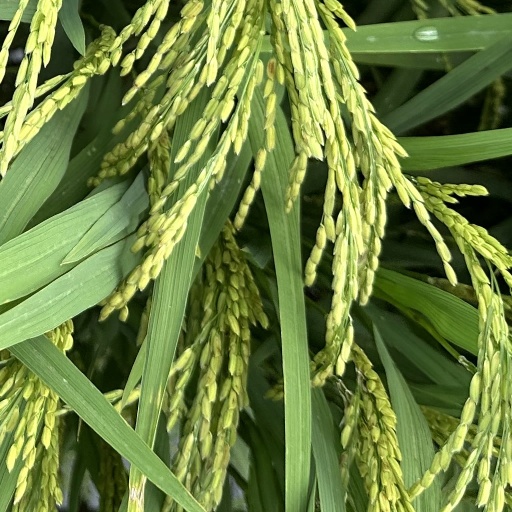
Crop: rice